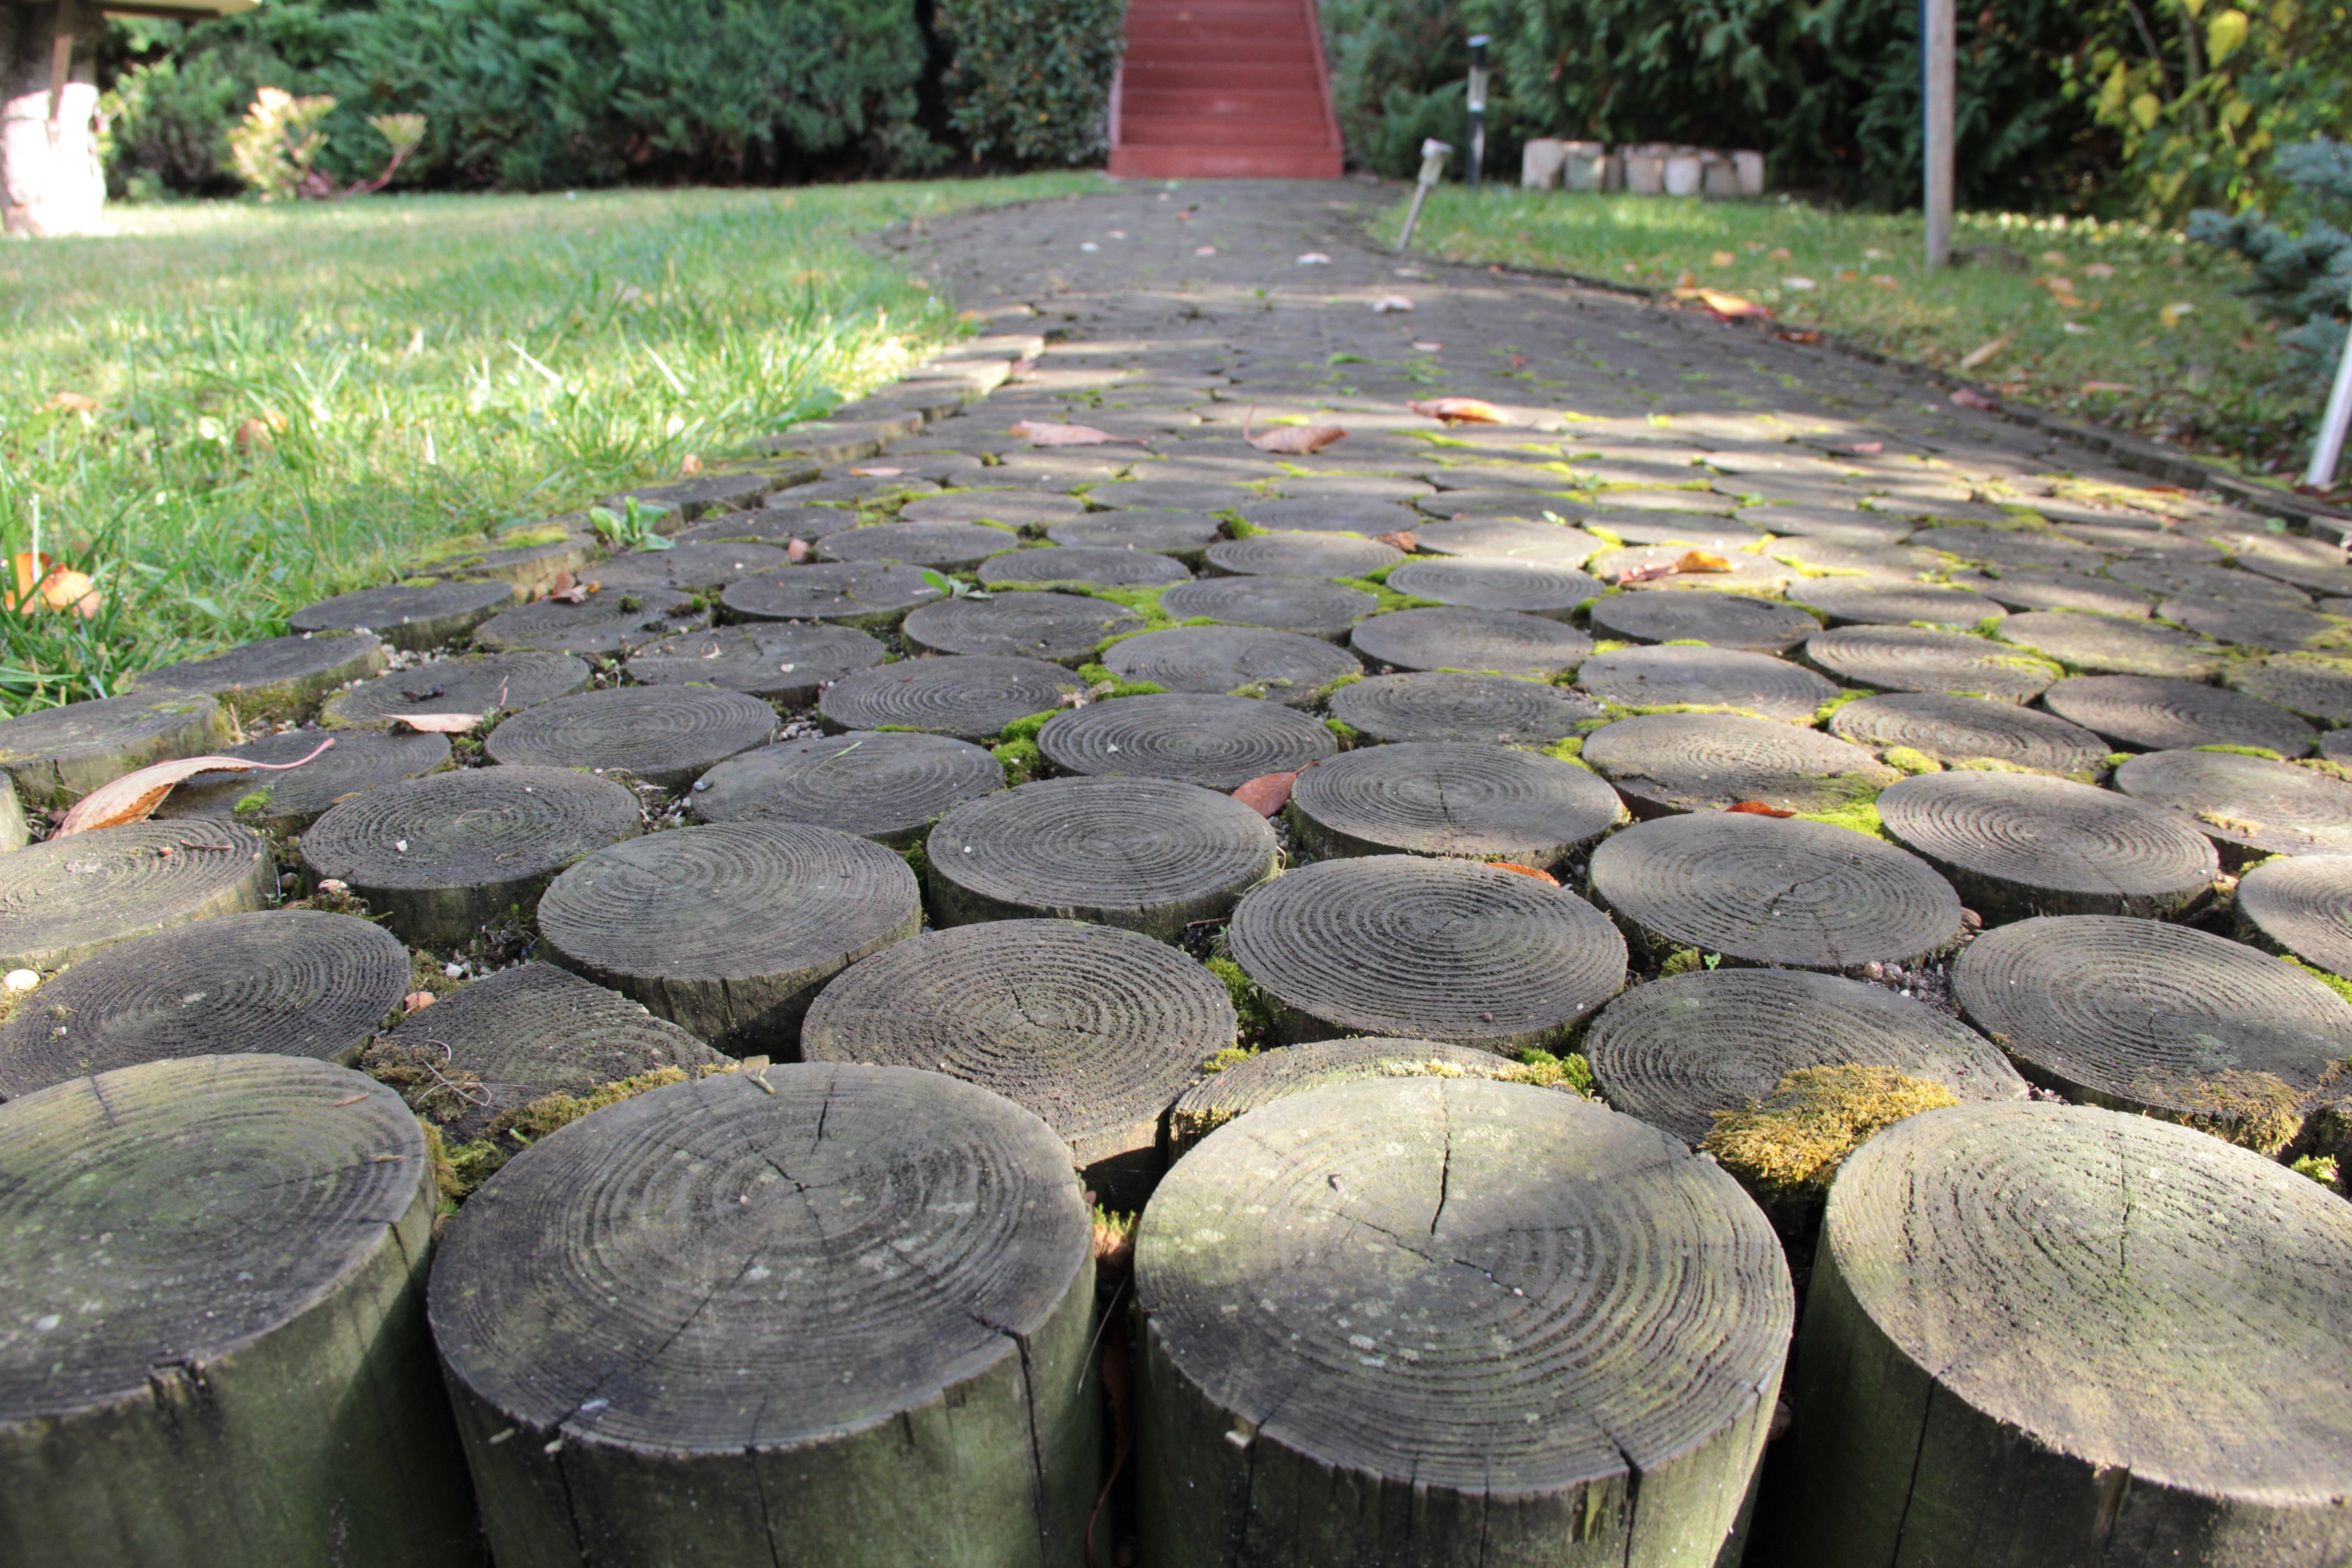
tree, path, grass, wood, lawn, trunk, cobblestone, asphalt, walkway, moss, pond, backyard, garden, yard, road surface